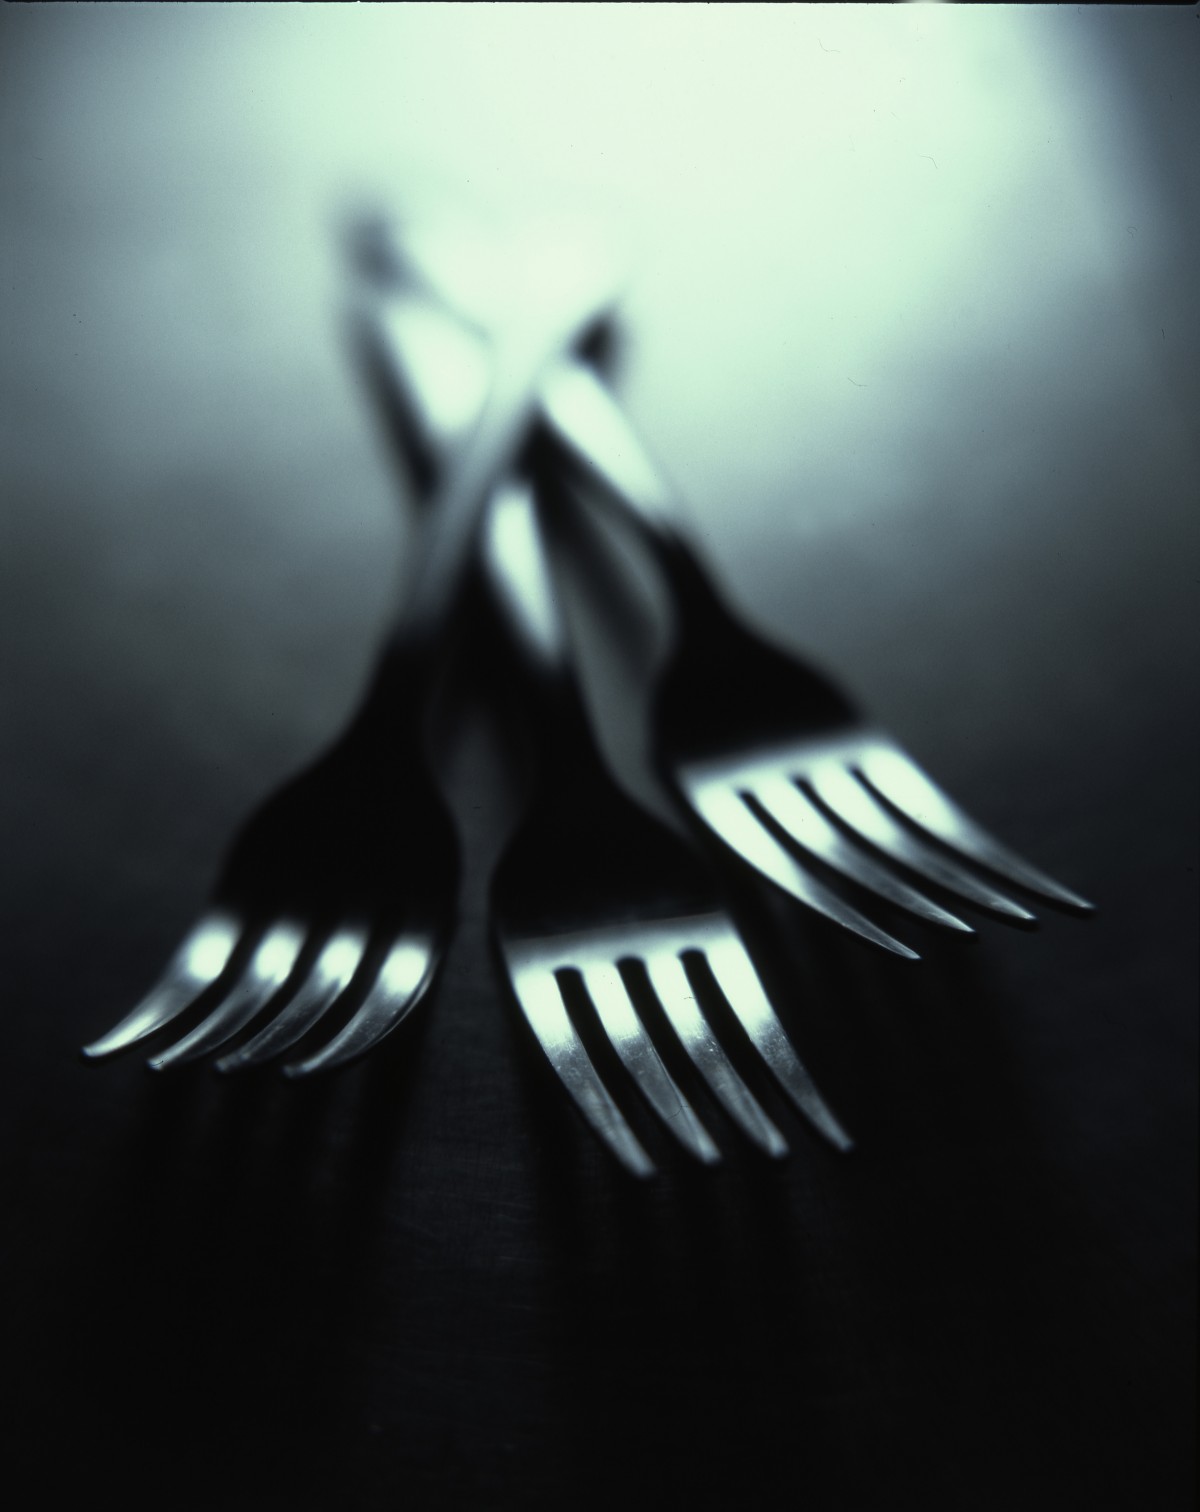
Tags: cutlery, silverware, wing, light, black and white, shadow